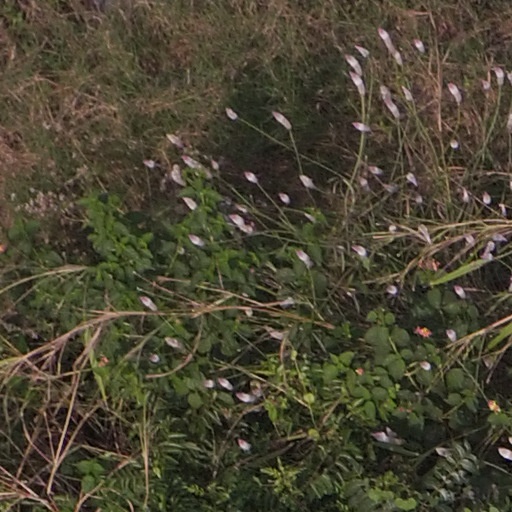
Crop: maize; corn